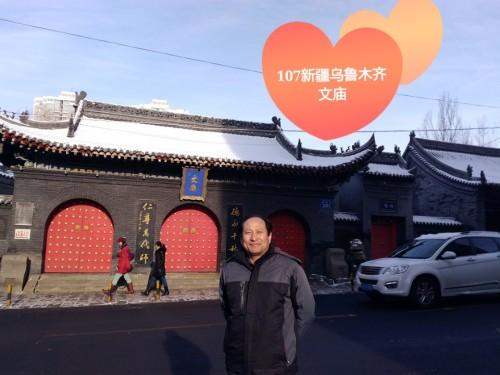
地标名称：文庙
所在城市：乌鲁木齐市·天山区